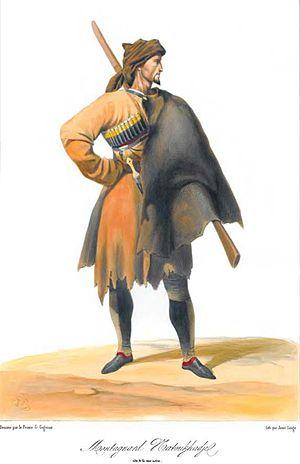
Scènes, paysages, moeurs et costumes du Caucase dessinés d'aprés nature par le prince G. Gagarine.